Meg Whitman

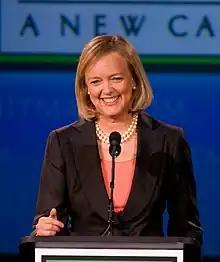
Whitman speaking at a conference in 2009.

In January 2011, Whitman joined Hewlett-Packard's (HP) board of directors. She was named CEO on September 22, 2011. As well as renewing focus on HP's Research & Development division, Whitman's major decision during her first year as CEO was to retain and recommit the firm to the PC business that her predecessor announced he was considering discarding.